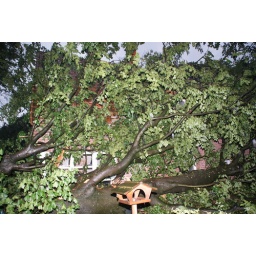
A big old tree came down right beside our house..... water is still coming inside....